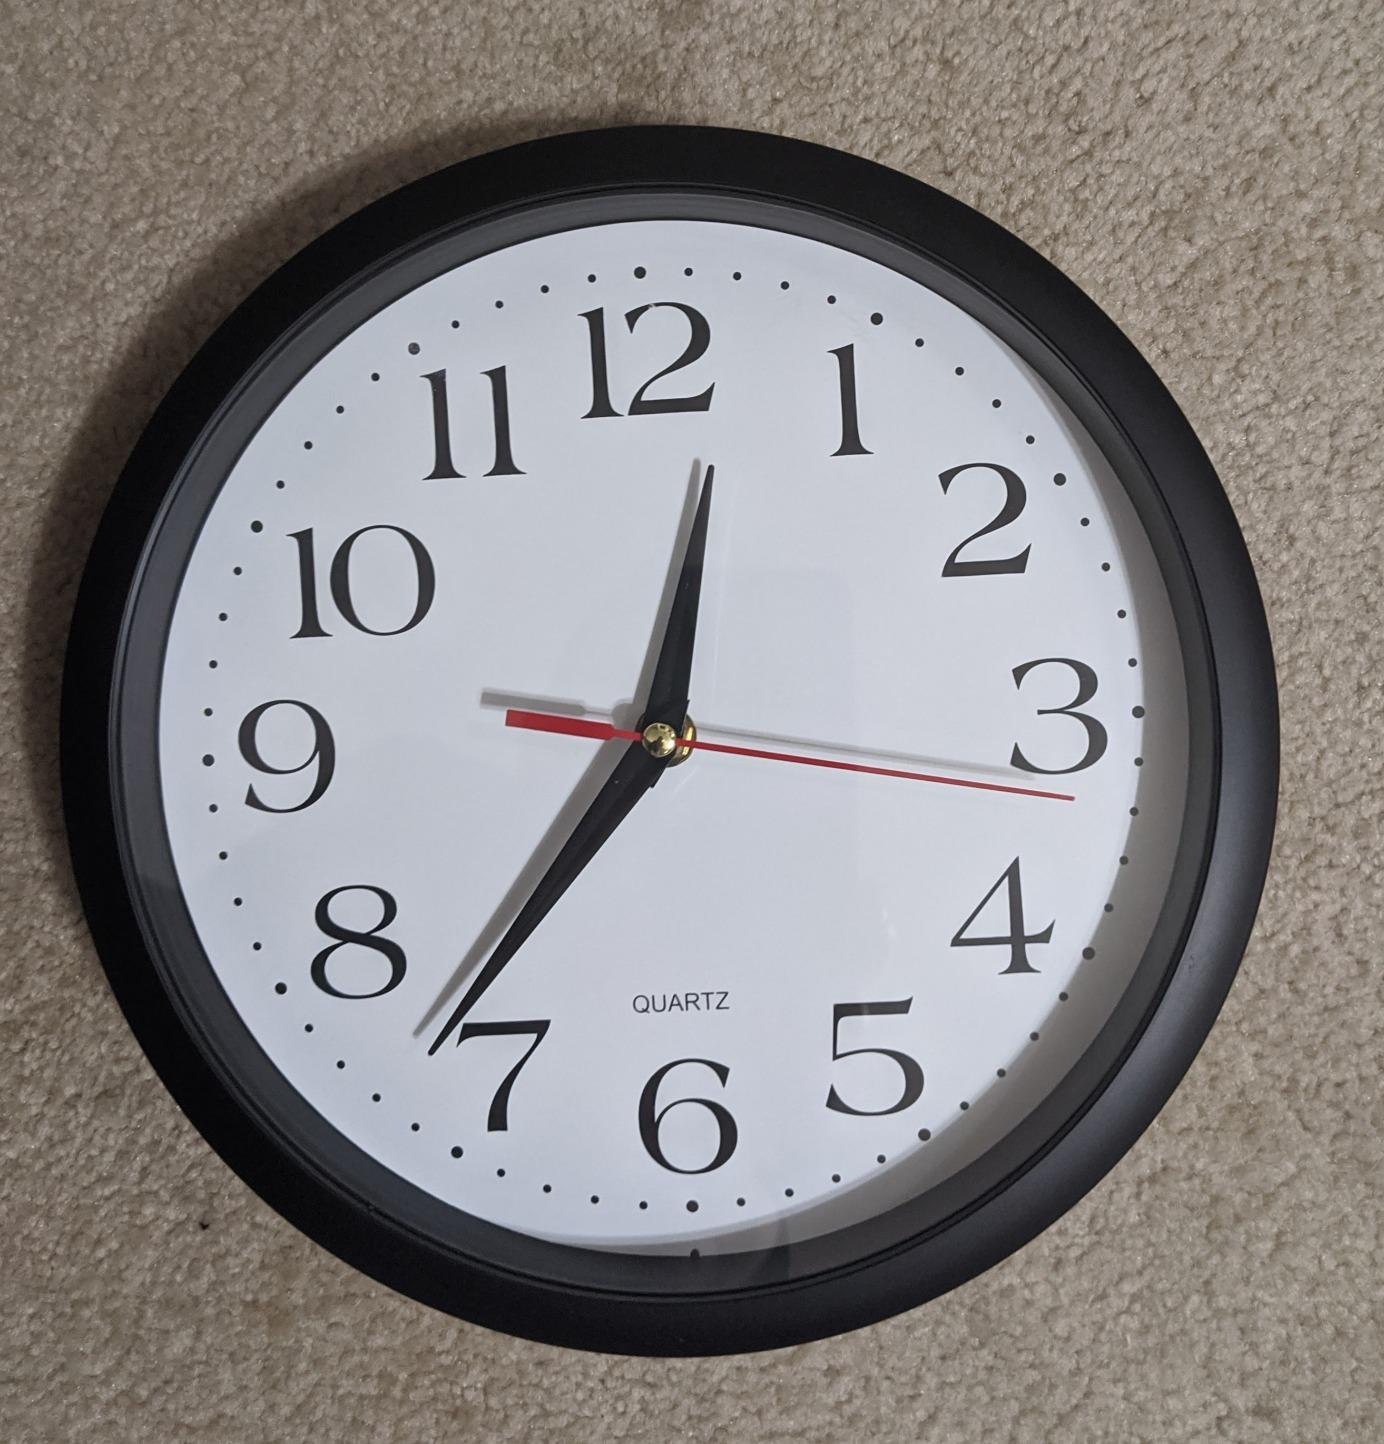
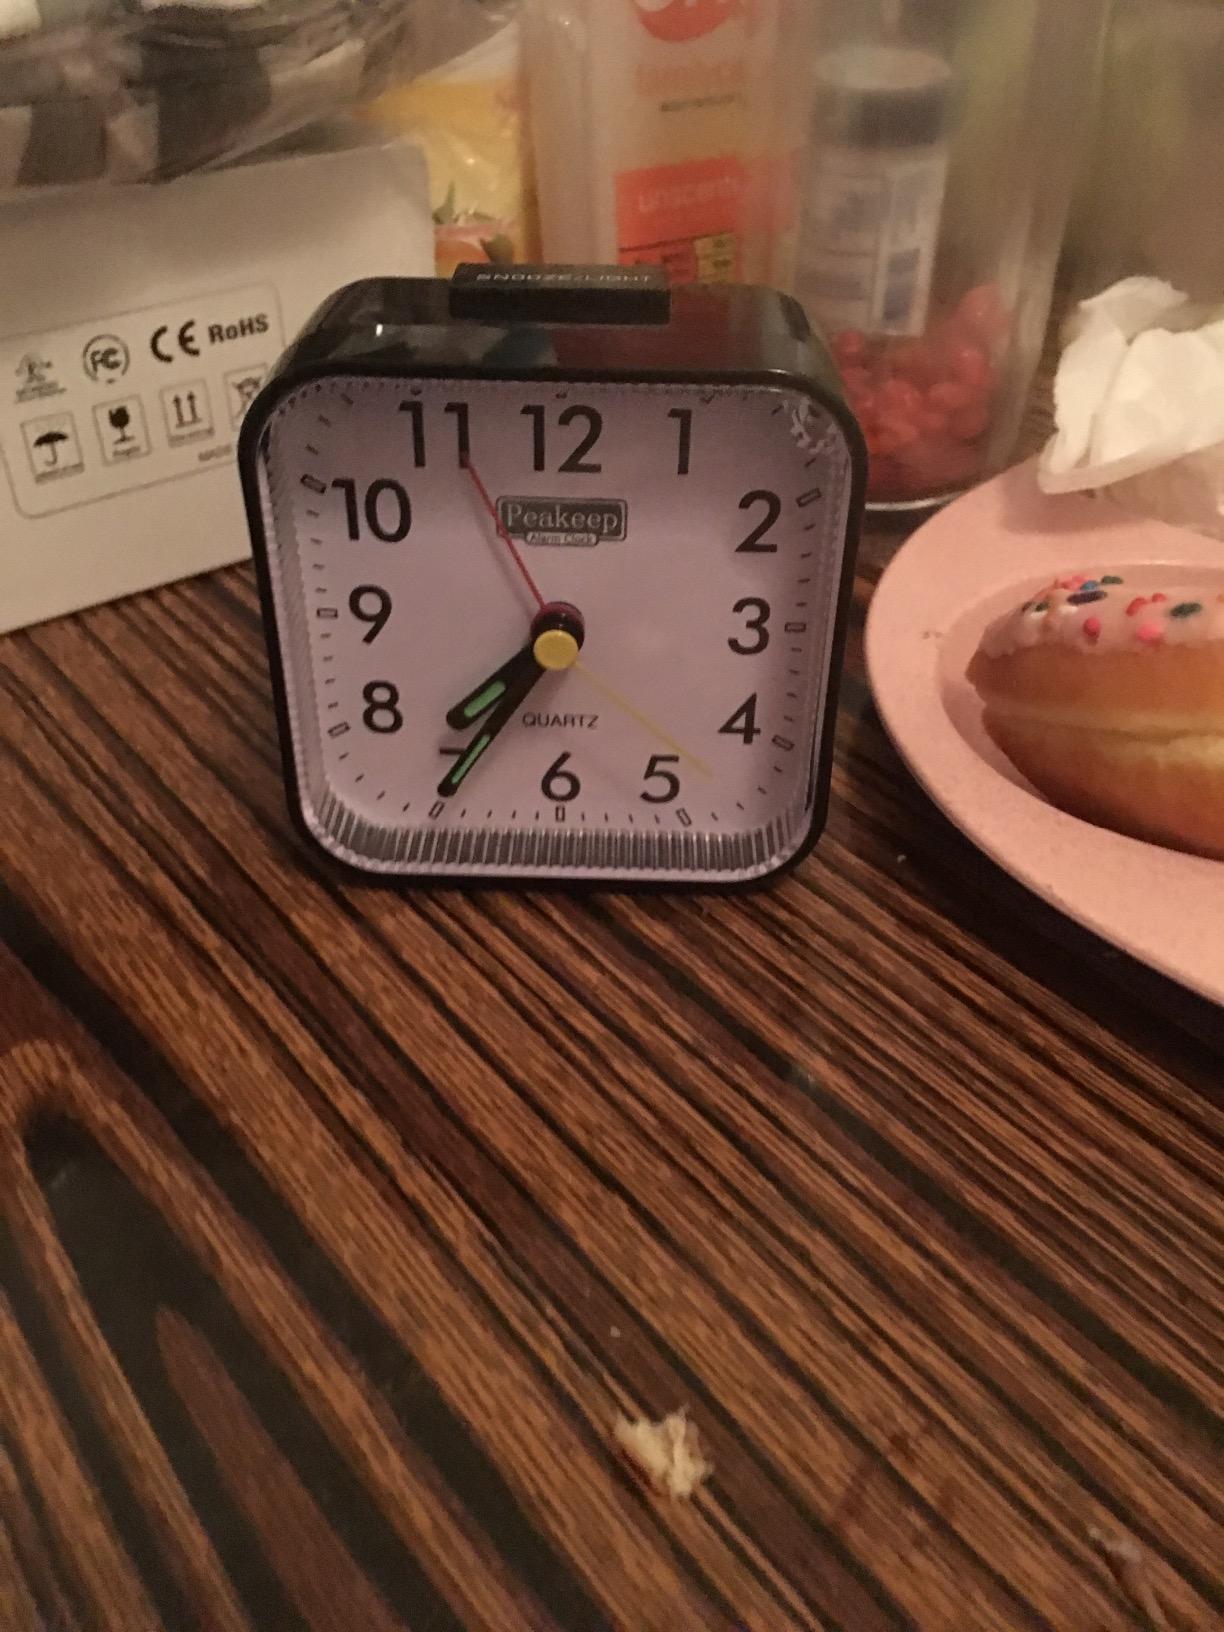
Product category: clock
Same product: no